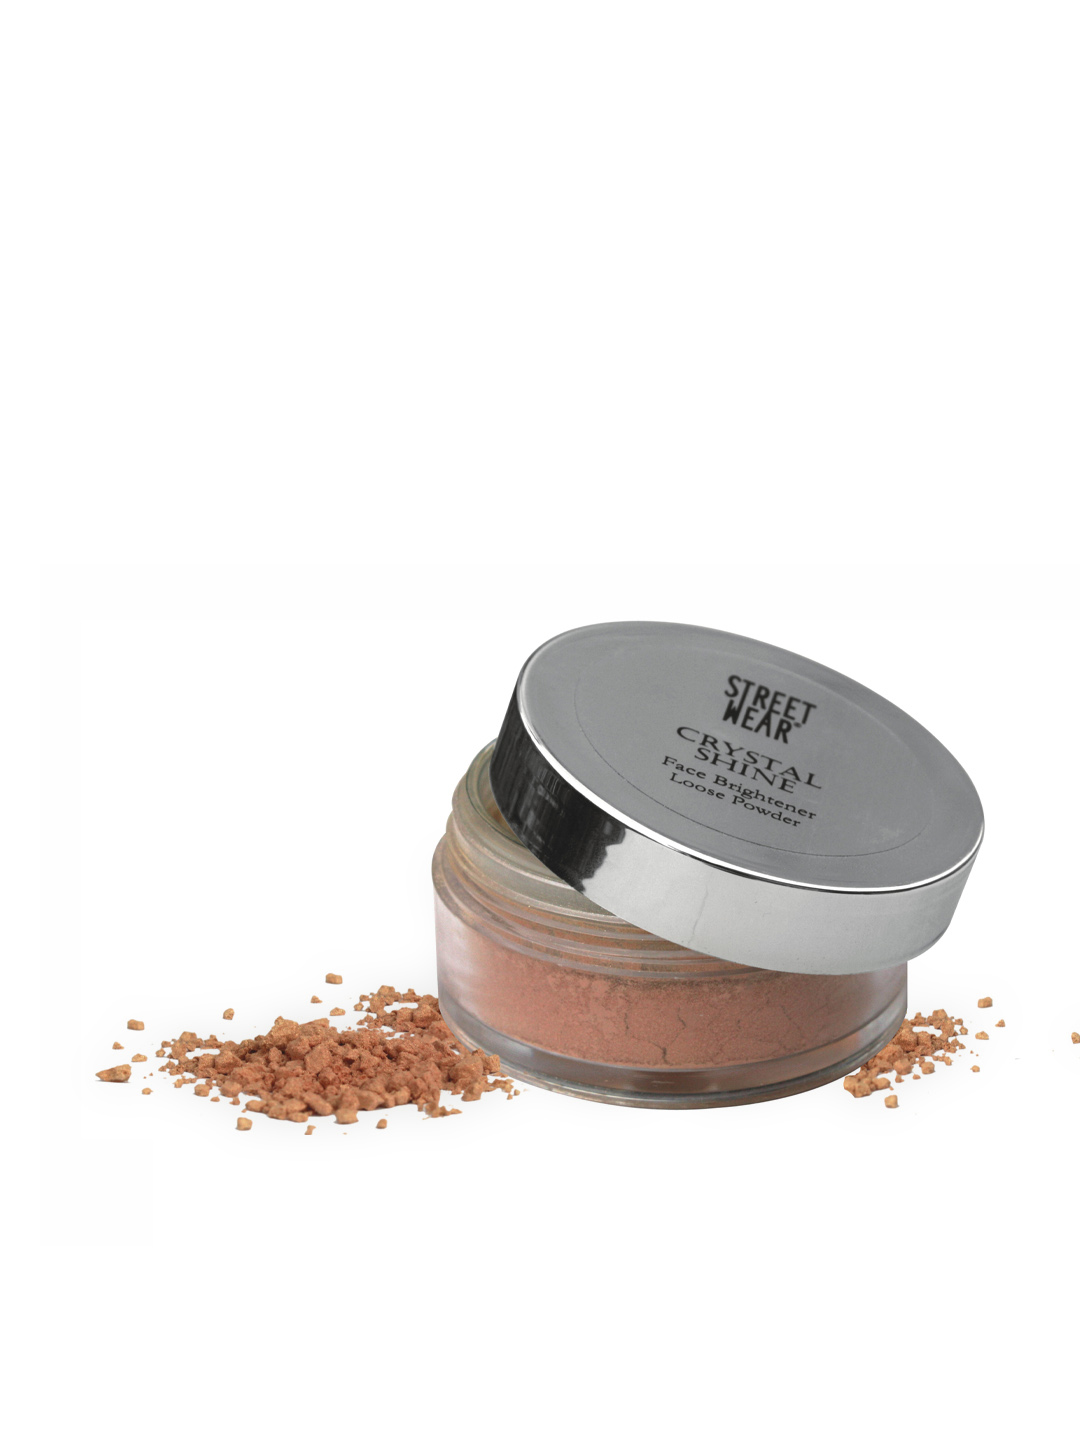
Streetwear Crystal Shine Bronze Face Brightener Loose Powder
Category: Personal Care / Makeup / Highlighter and Blush
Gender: Women
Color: Bronze
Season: Spring 2017
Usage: NA